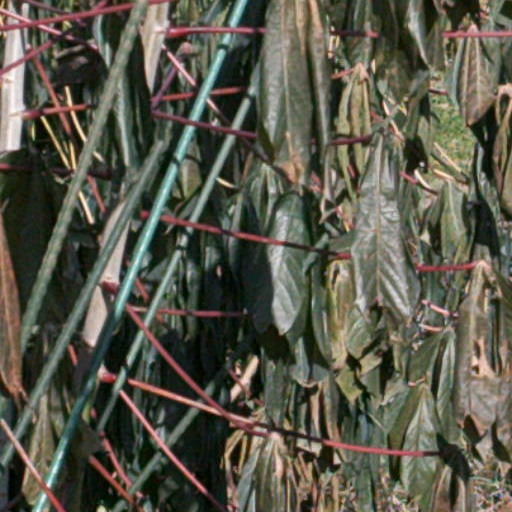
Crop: cassava